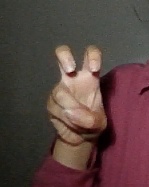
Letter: toot